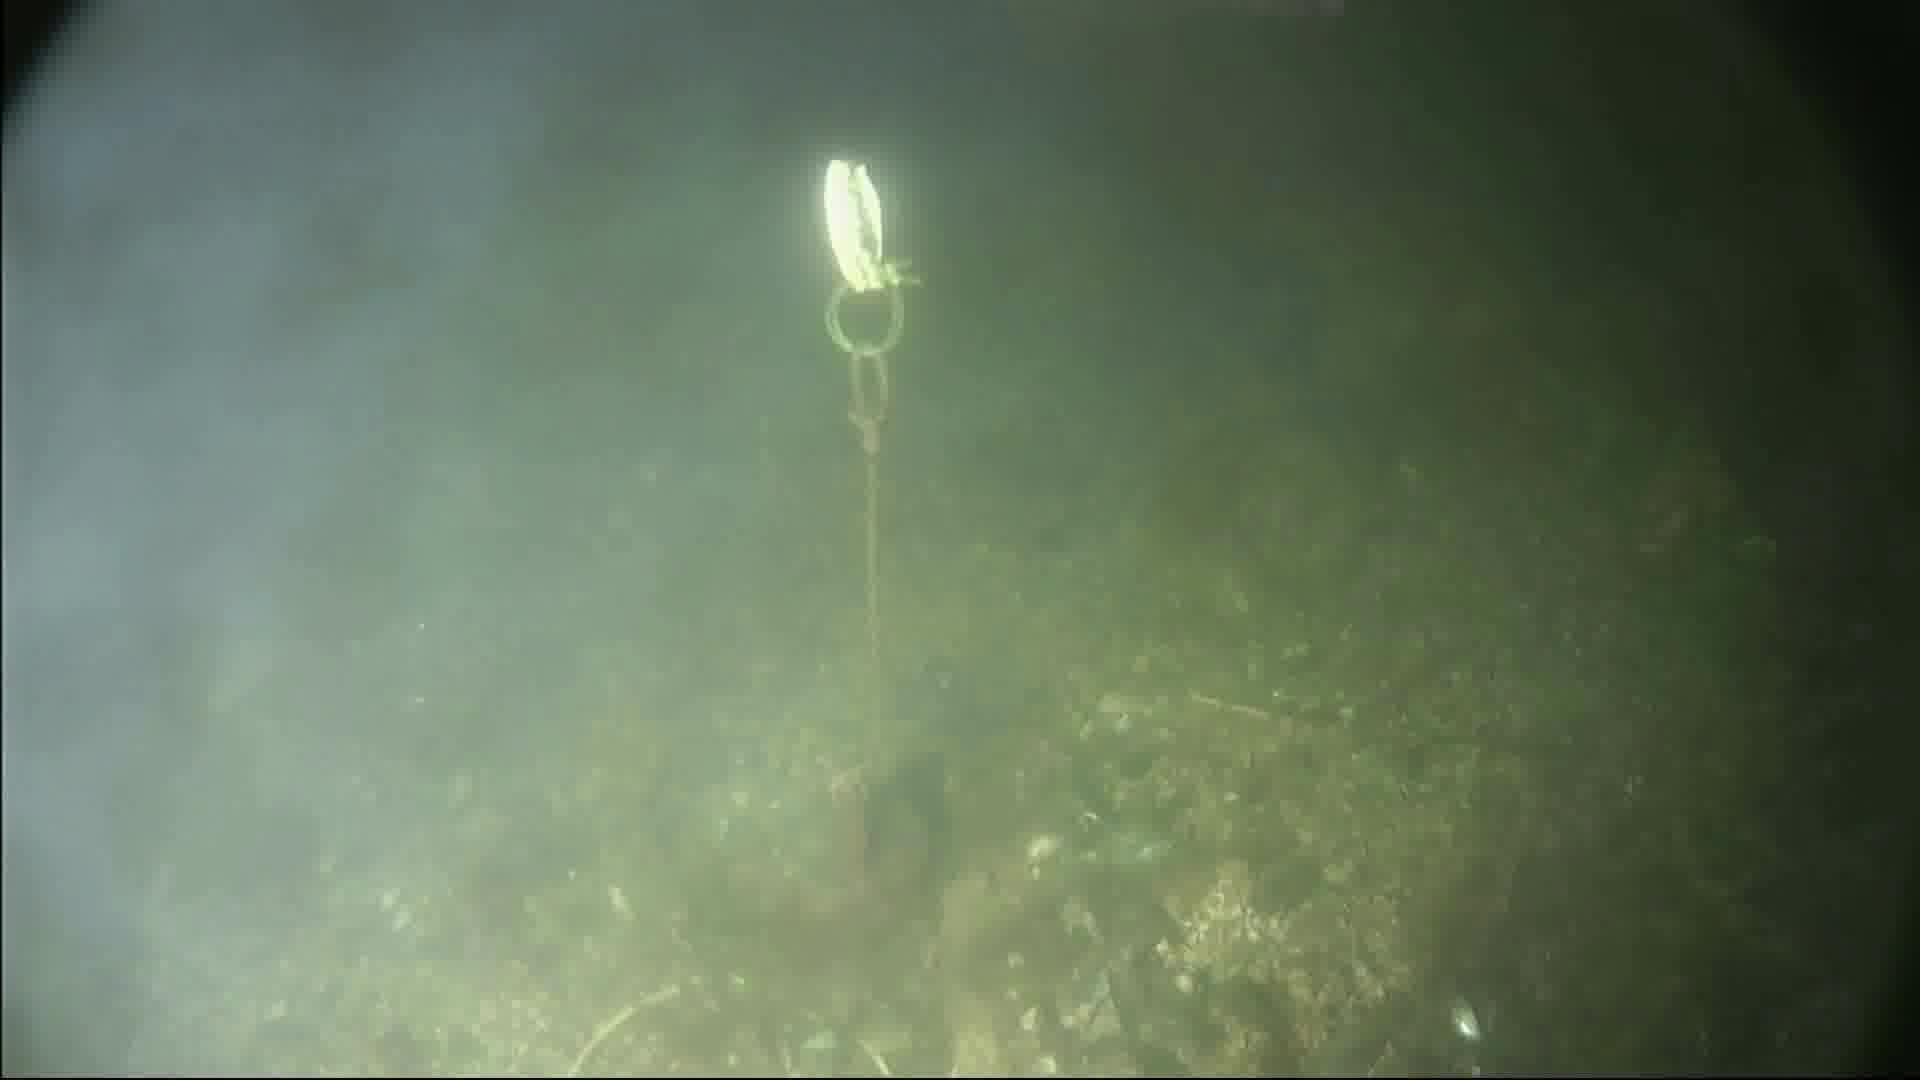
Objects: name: crab